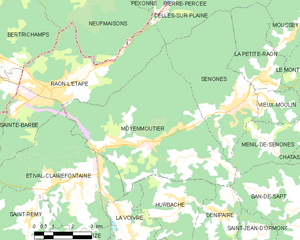
Carte des communes françaises Moyenmoutier
Moyenmoutier est une commune française située dans le département des Vosges, en région Grand Est.